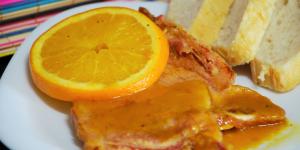
chuleta a la naranja